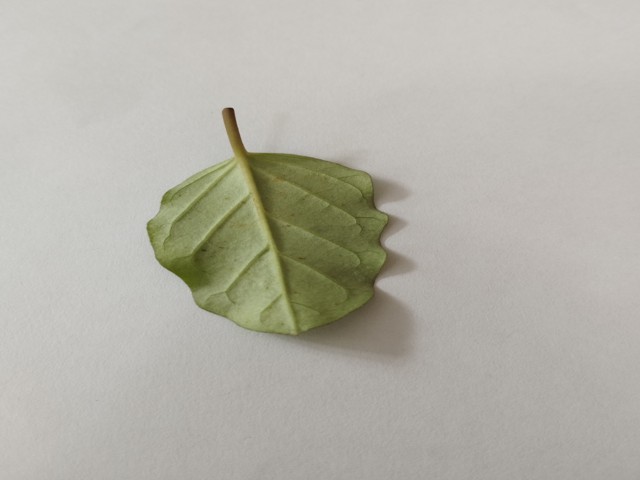
Plant: punarnava